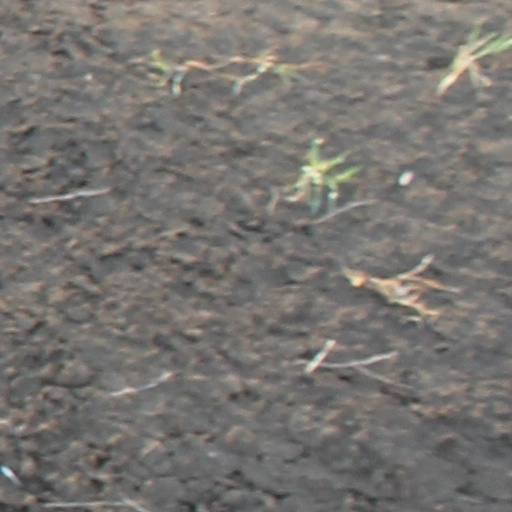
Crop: wheat